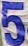
Number: 5